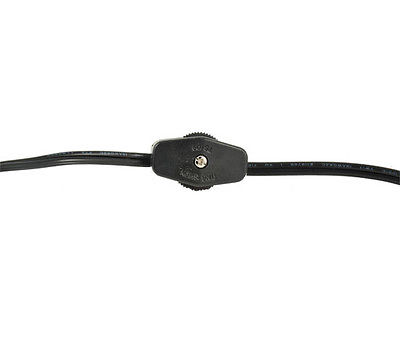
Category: lamp